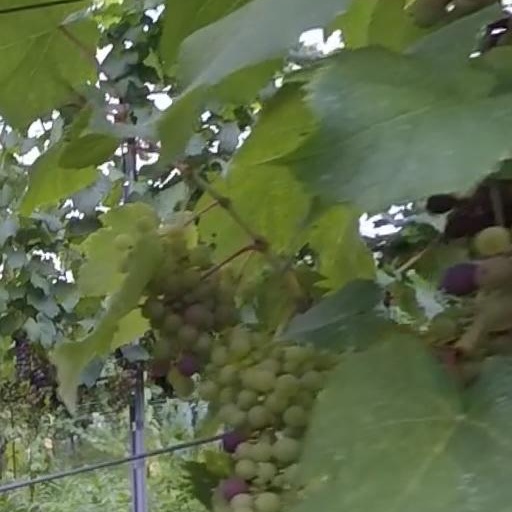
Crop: grape